Teide Cableway

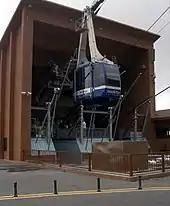
A cable car at the bottom station of the cableway

The cableway has two stations. The base station, at , is accessible by car, with 220 parking slots, a bar, restaurant and a souvenir shop on-site.